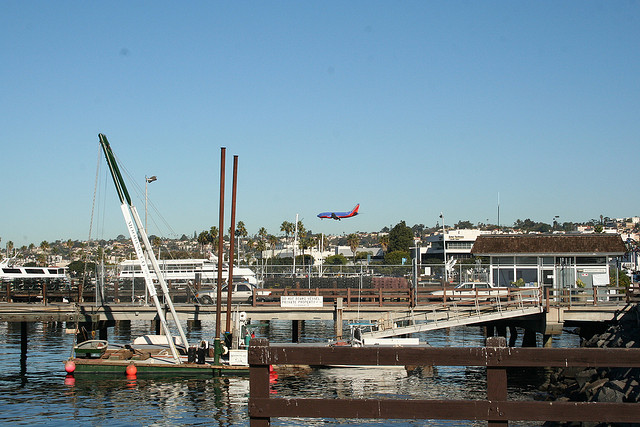
A dock has a small boat next to it while a plane lands.

A boat dock with cars in the background and a plane landing.

The boat is at the end of the dock in the marina.

A boat docked in the harbor next to shore.